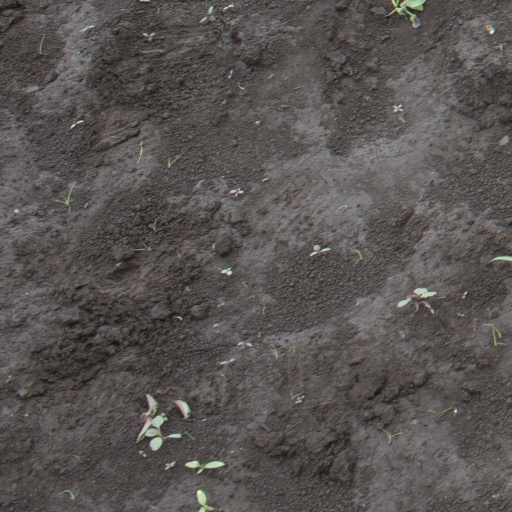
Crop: soybean